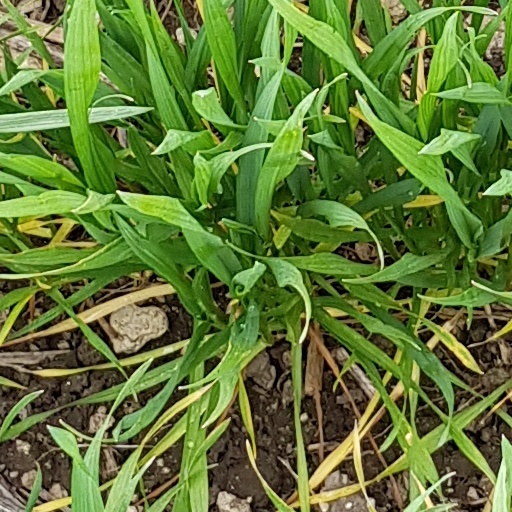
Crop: wheat